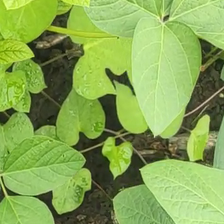
Weed species: Obscure_morning _glory(Ipomoea obscura)